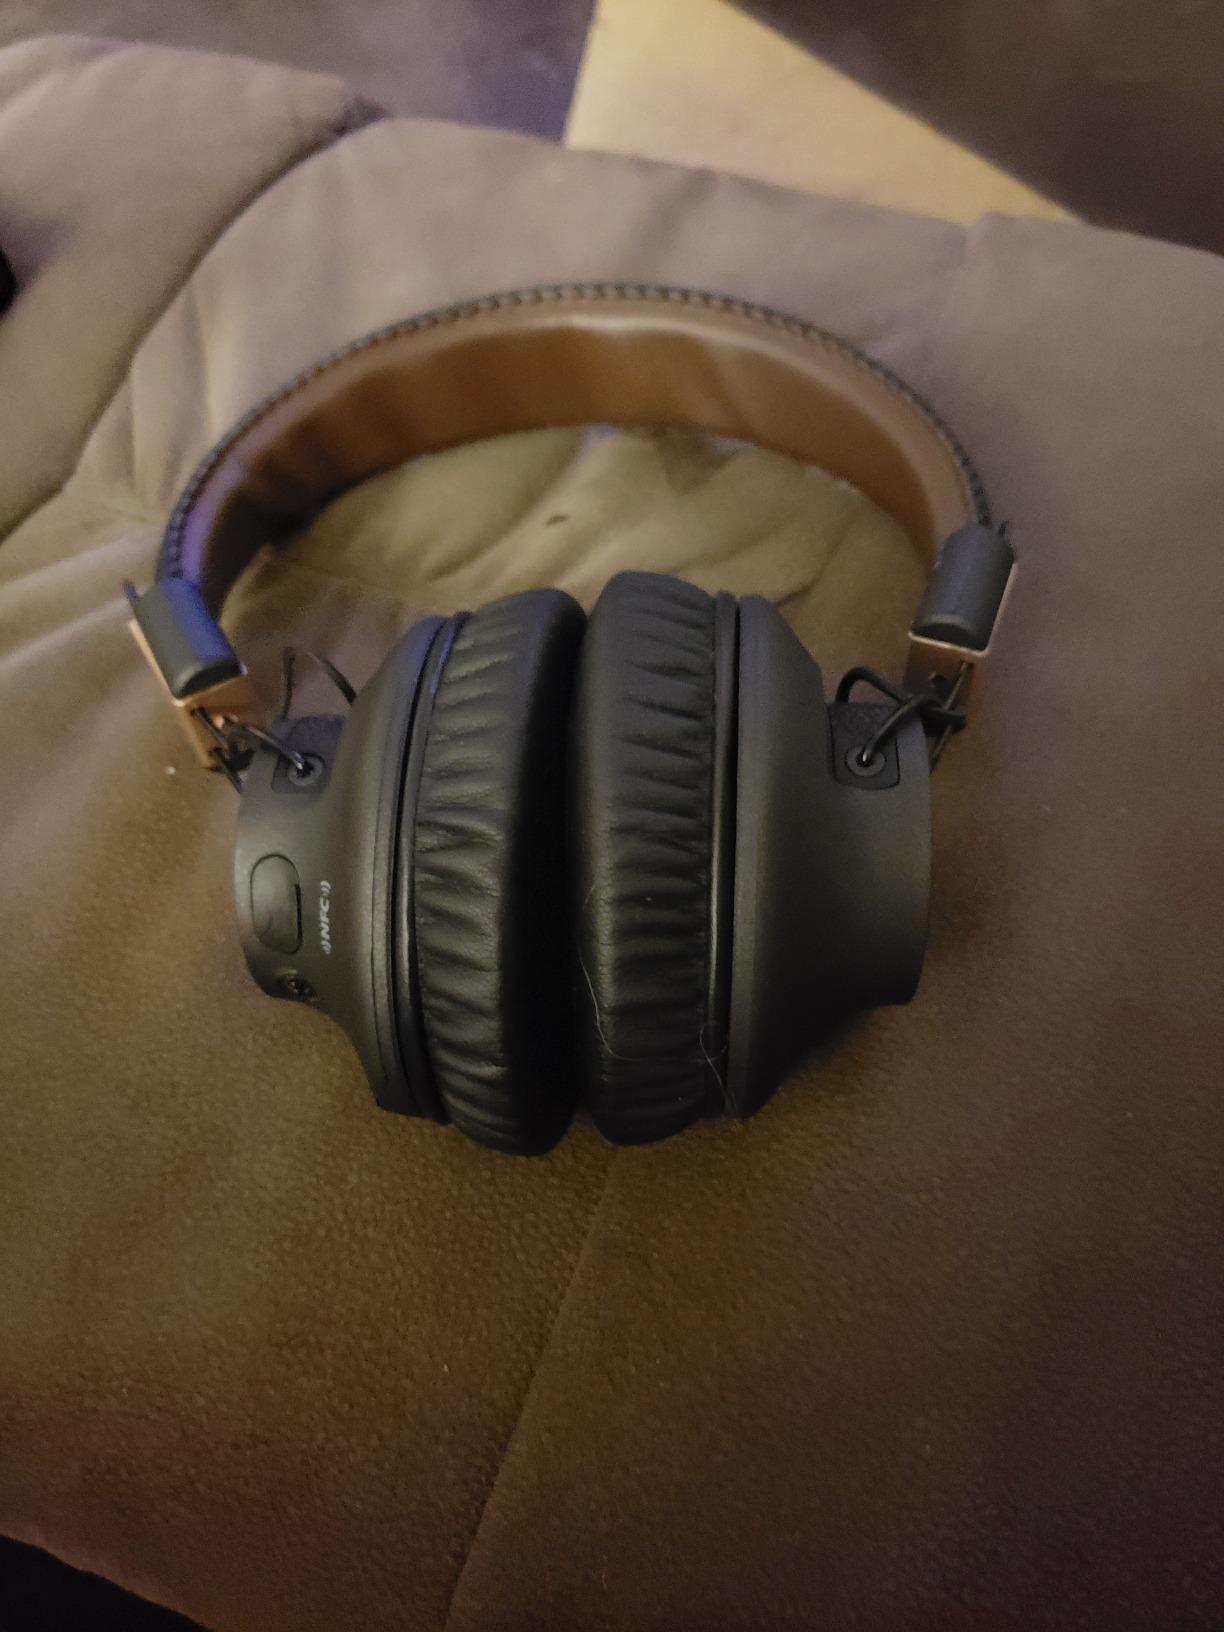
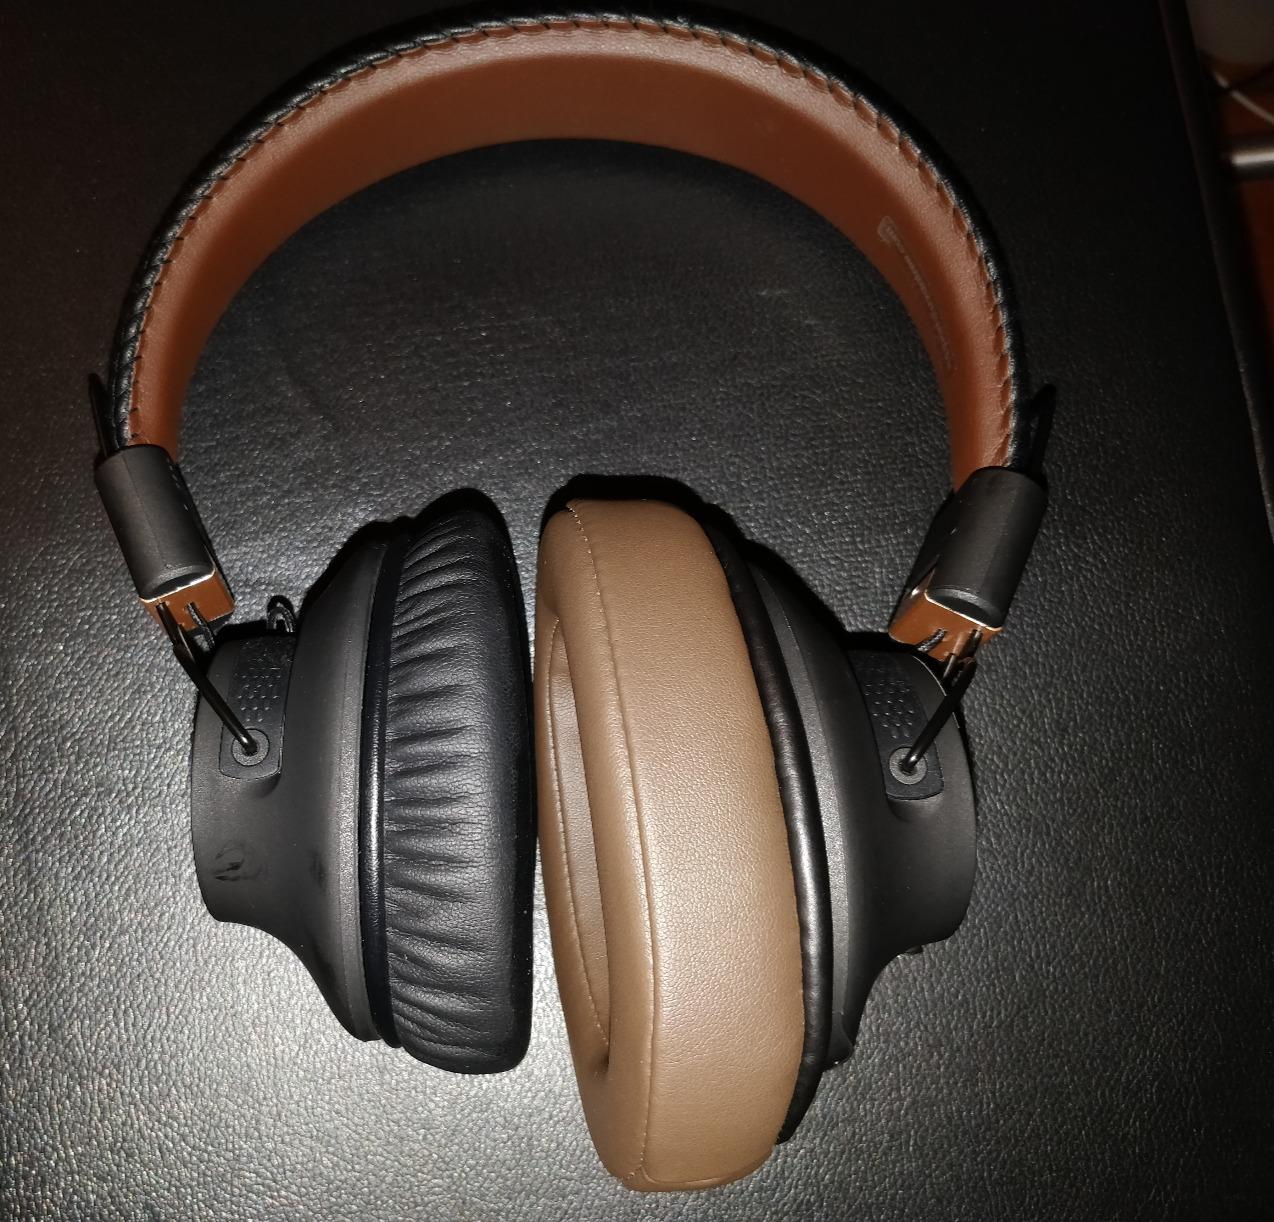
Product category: headphones
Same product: yes